Samuel Lines

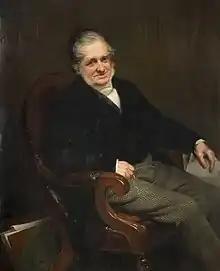
"Samuel Lines" (1863) by William Thomas Roden

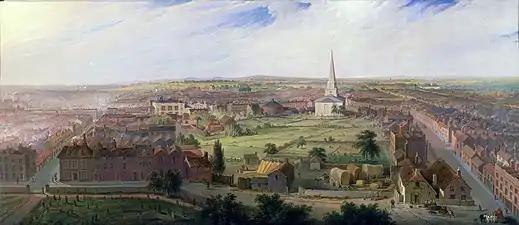
Samuel Lines, "Birmingham from the Dome of St Philip's Church in 1821" (1821), Oil on canvas.

Samuel Lines (1778 – 22 November 1863) was an English designer, painter and art teacher, and an early member of the Birmingham School of landscape painters.